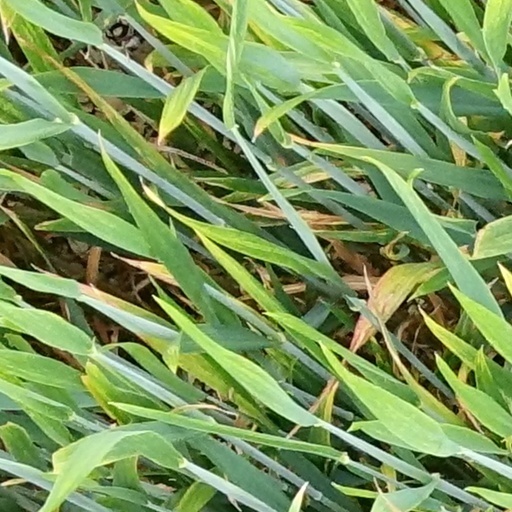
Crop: wheat